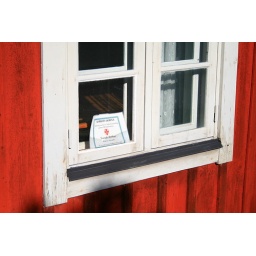
Detail of the pretty wooden houses in Vitabergsparken (The White Mountain Park), Stockholm, Oct 6 2008